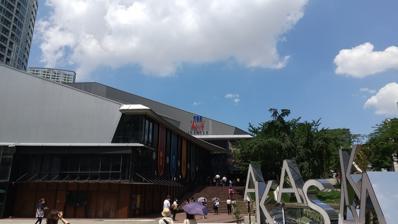
Building: Akasaka ACT Theater
Country: Japan
Year built: 2008
Theatre in Akasaka, Minato, Tokyo, Japan TBS Akasaka ACT Theater The TBS Akasaka ACT Theater ( Japanese : TBS赤坂ACTシアター ) is a theatre located in Akasaka , Minato , Tokyo , Japan. Completed in 2008, the four-storey 28.9 metres (95 ft) high theatre has a capacity of 1,324 seats. In September 2014 the theatre staged Arthur Kopit 's musical version of the Gaston Leroux classic, The Phantom of the Opera . The theater has been dedicated to the stage production of Harry Potter and the Cursed Child since June 2022. References